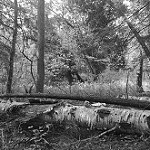
Label: B & W